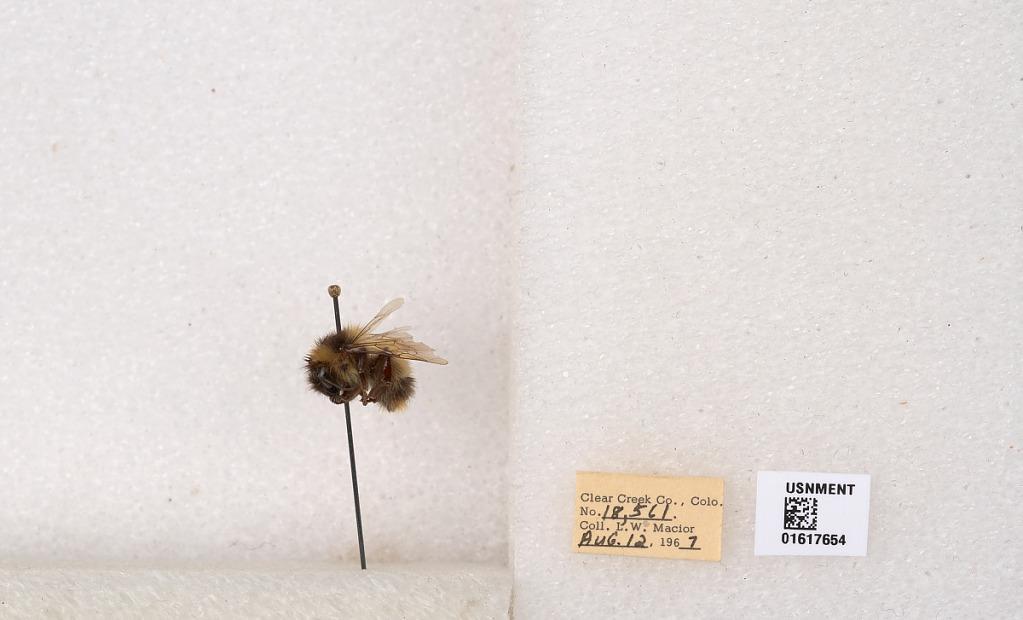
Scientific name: Bombus kirbyellus
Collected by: L. Macior
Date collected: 1967-8-12
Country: United States
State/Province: Colorado
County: Clear Creek
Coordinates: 39.6891, -105.644